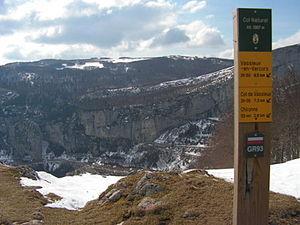
Col naturel - Col de Rousset - Drôme
Le col de Rousset est un col routier à 1 249 mètres d'altitude situé dans le massif du Vercors, sur le département de la Drôme. Il accueille aussi bien des cyclistes et motards l'été que des skieurs l'hiver.